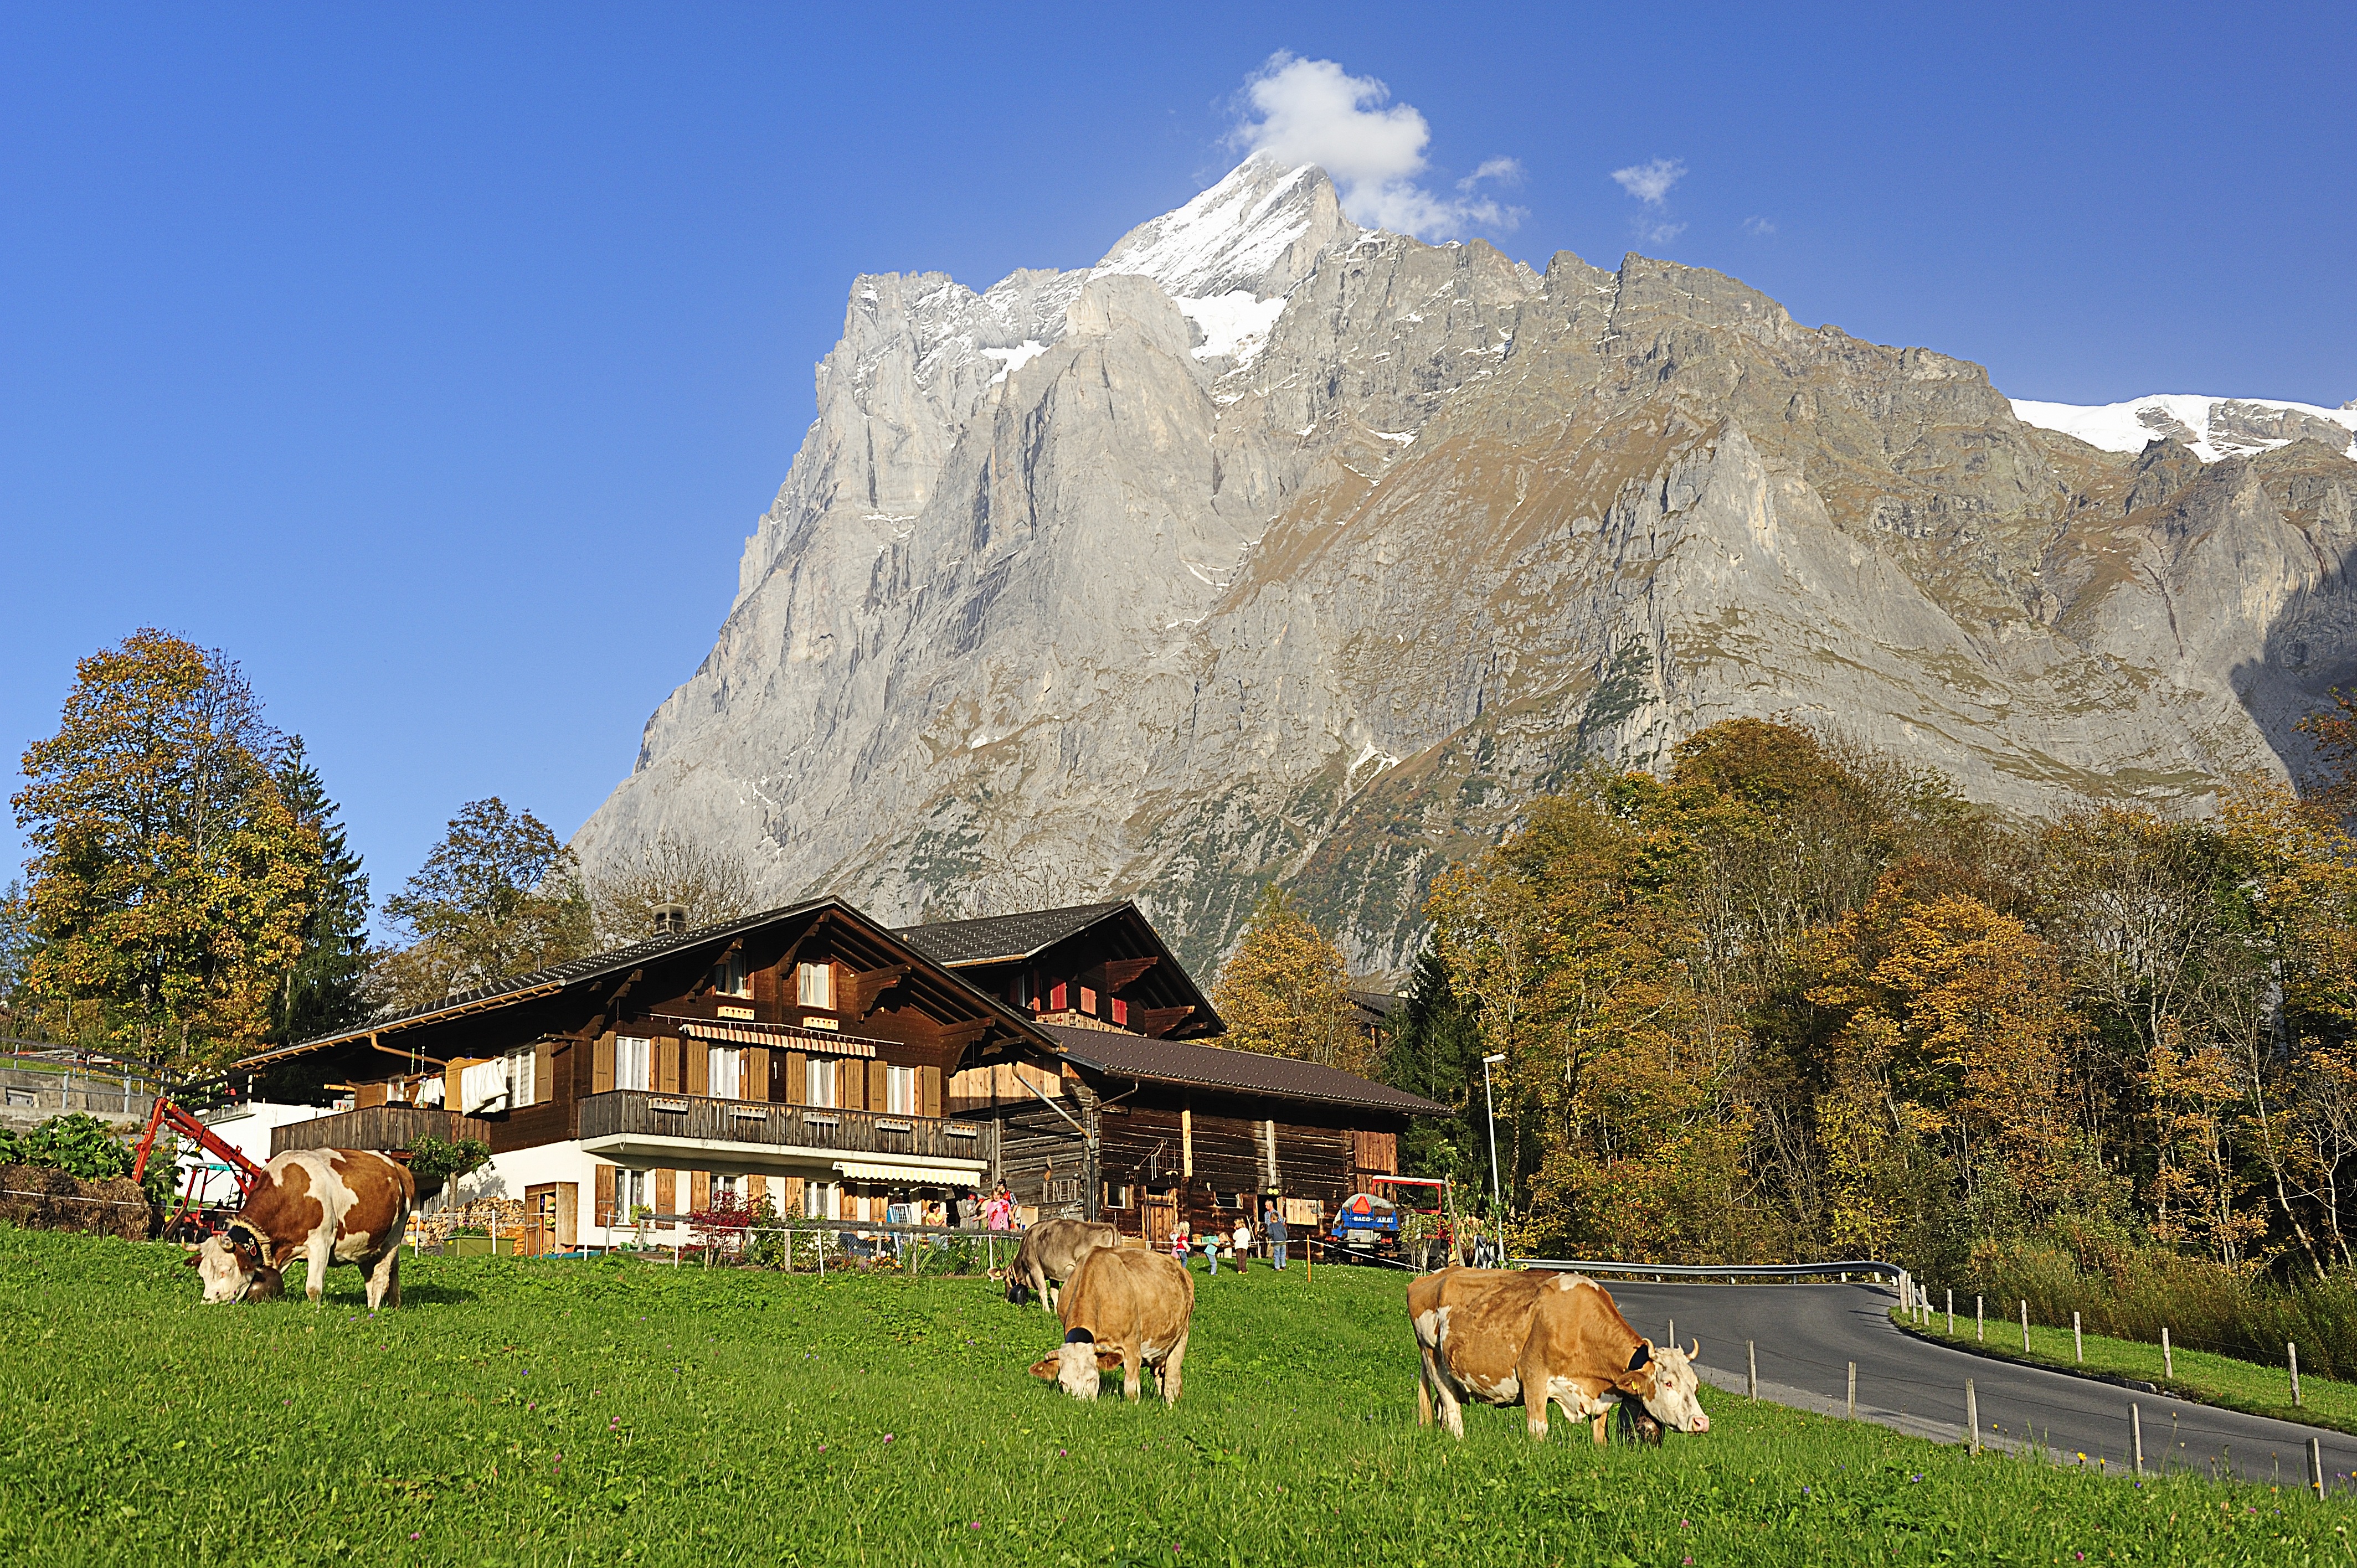
landscape, tree, nature, wilderness, mountain, sky, farm, meadow, valley, mountain range, panorama, vacation, village, color, ranch, autumn, alpine, colorful, tourism, maple, summit, mountain landscape, autumn mood, cows, leaves, mountains, alps, farmhouse, switzerland, beautiful, idyll, rural area, mountain hiking, mountain meadows, wooden houses, bernese oberland, grindelwald, wetterhorn, postkartenmotiv, people of color, berner, calendar image, mountainous landforms